Siemensbahn

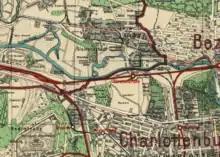
1925 map of Siemensstadt (top) and its industrial railway. The state railway at "Fürstenbrunn" station provides passenger access. No trace yet of the future Siemens Railway.

In 1905, the Siemens group had its own train station set up for its employees so that they could get to work faster. The station opened on the Berlin–Hamburg Railway as Fürstenbrunn (renamed to Siemensstadt-Fürstenbrunn in 1925) and initially saw high passenger numbers despite its less than ideal location beyond the southern edge of Siemensstadt. As the main manufacturing zone at Siemensstadt was expanded northwards in the 1920s, the management was looking for a better solution. In 1925 Siemens and the Deutsche Reichsbahn Gesellschaft (DRG) agreed to build a new line.